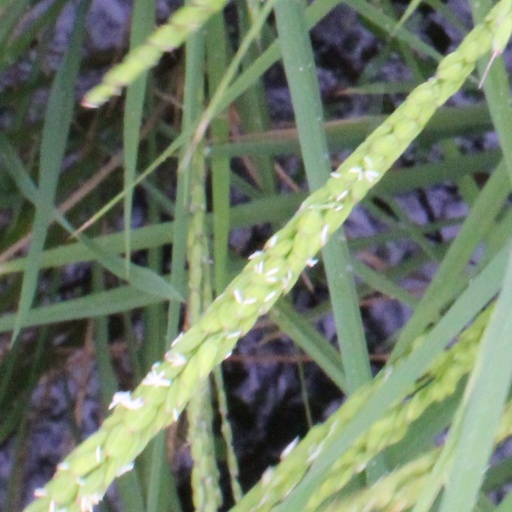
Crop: rice